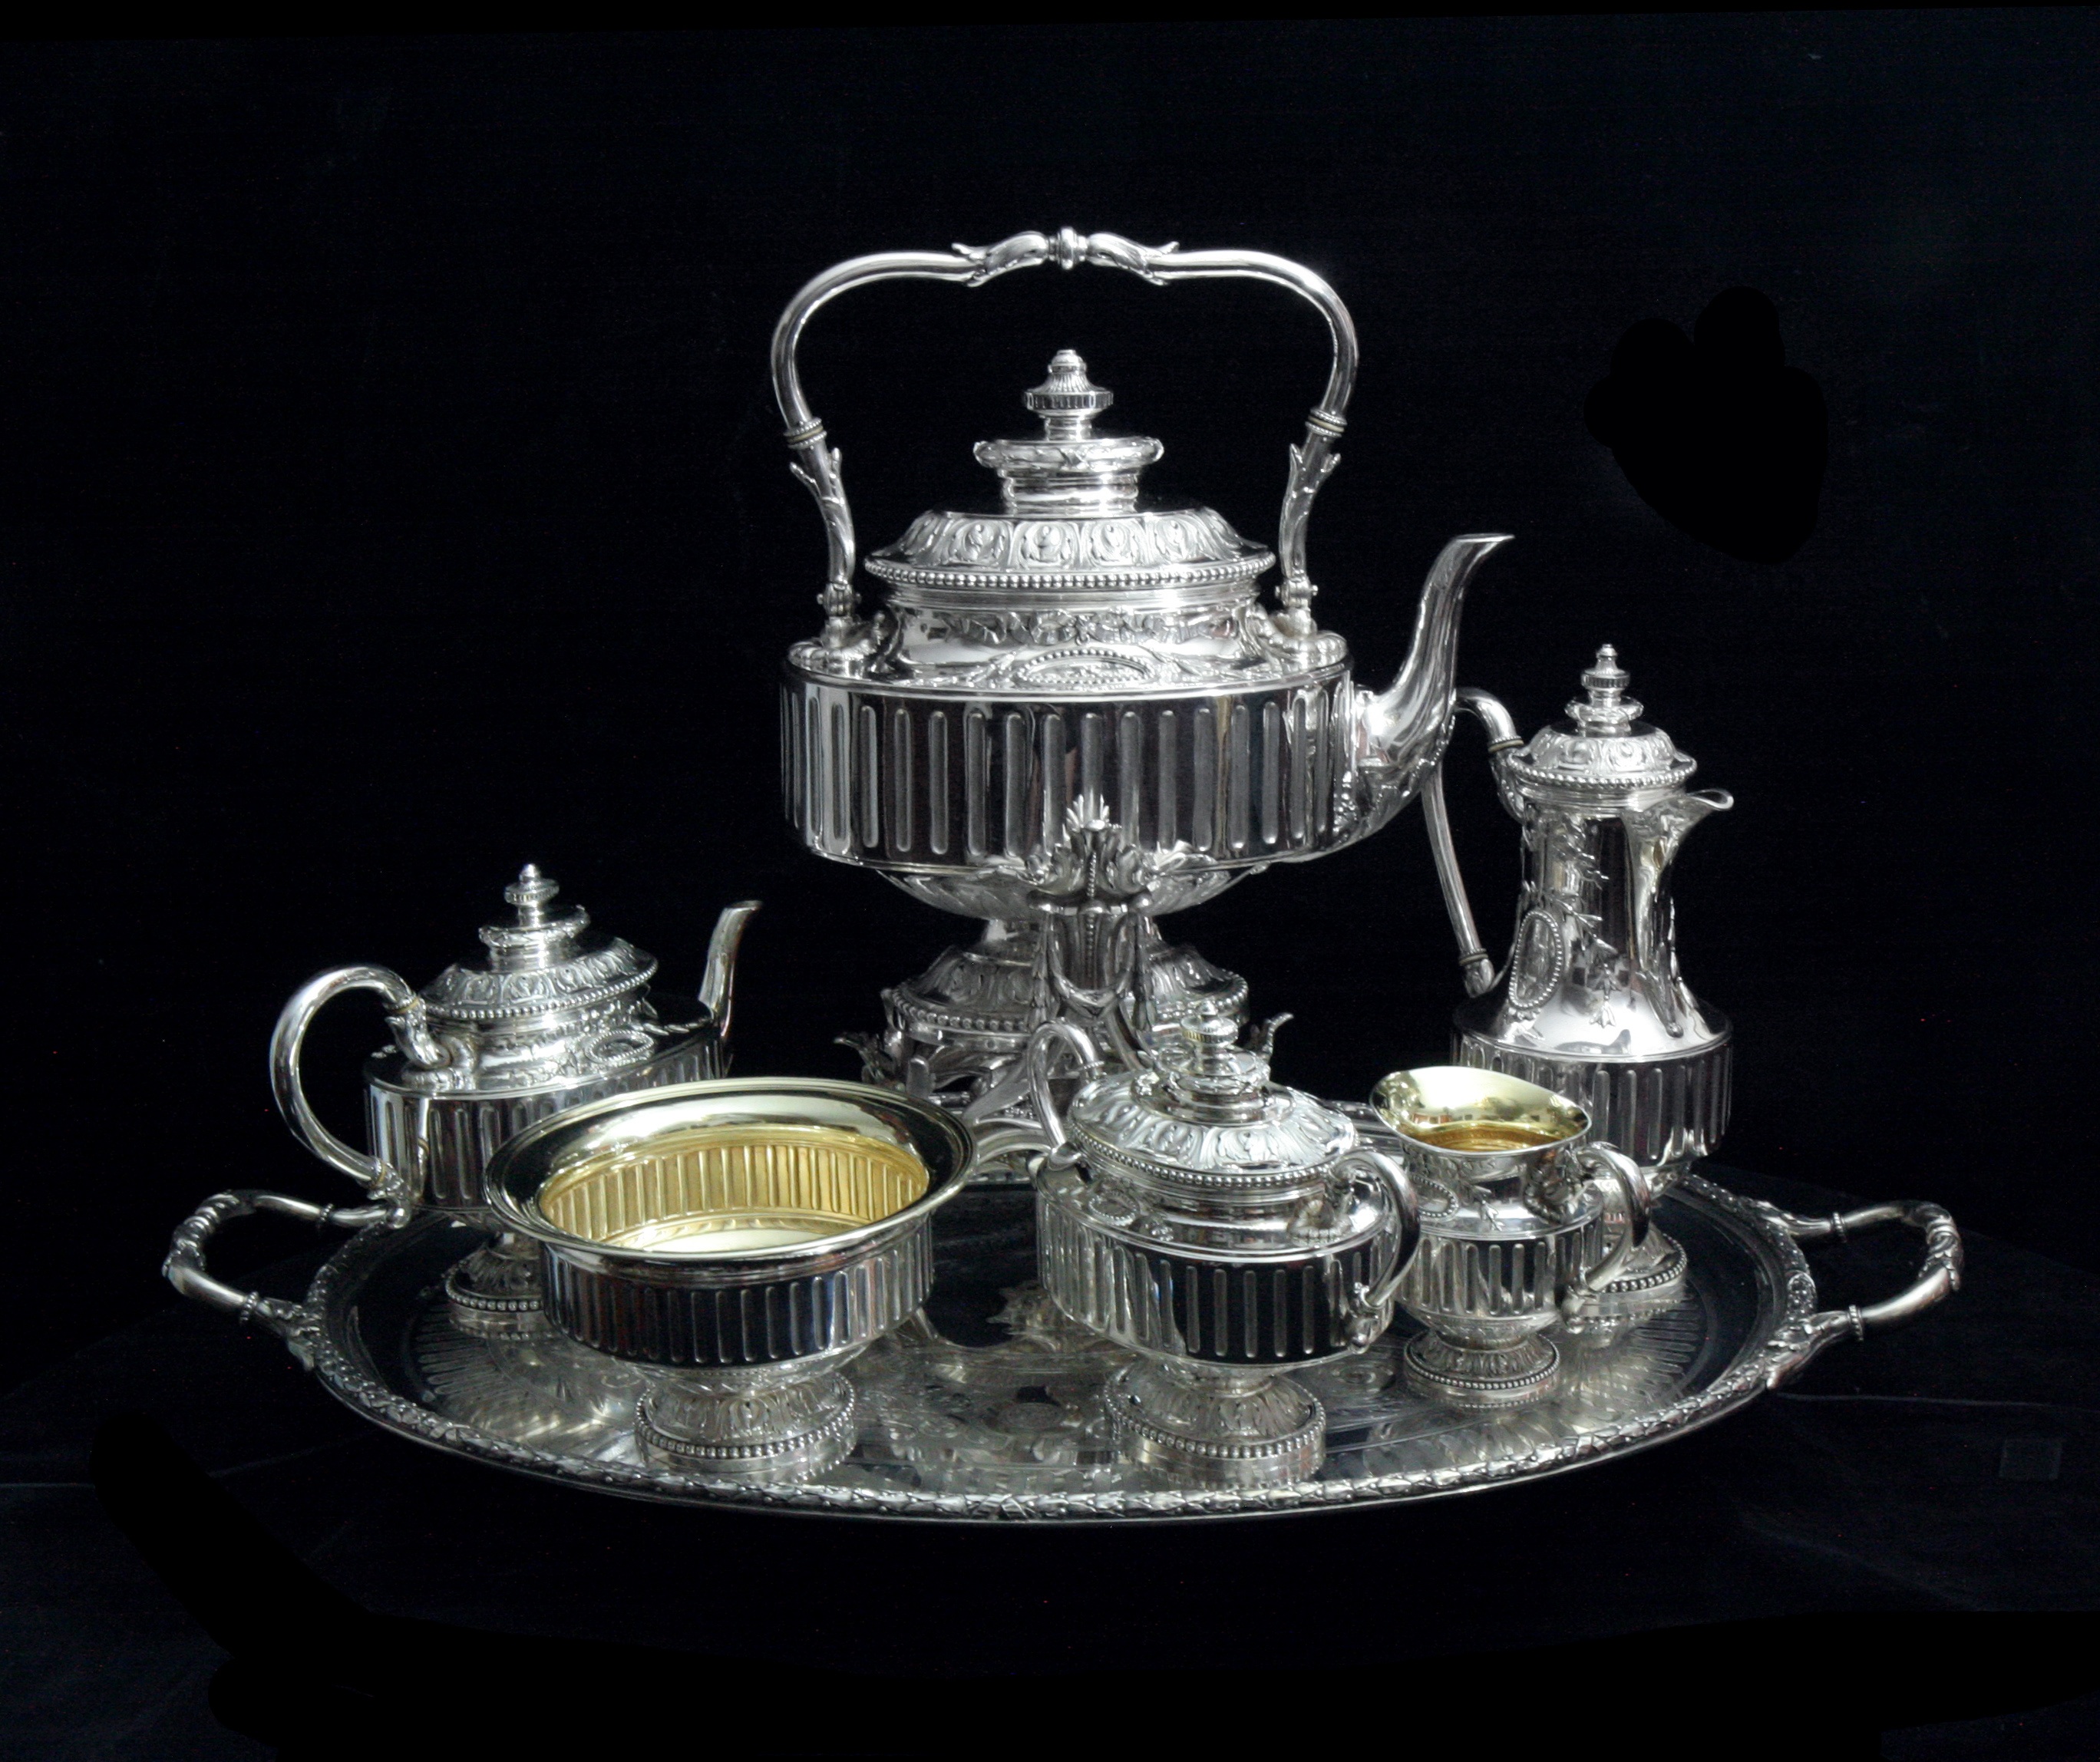
glass, lighting, silver, crystal, sterling silver tableware, sterling silver flatware, sterling silver tea sets, antique french clock, dishware, still life photography